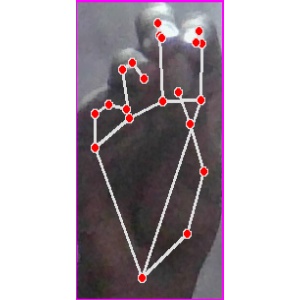
अक्षर: ङ